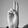
ASL letter: U